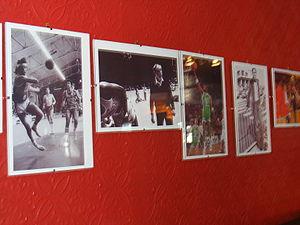
Mur de photographies du Limoges CSP.
Cet article présente l'histoire du Limoges Cercle Saint-Pierre.
Le Limoges Cercle Saint-Pierre, encore appelé Limoges CSP ou CSP, est un club de basket-ball français, créé en 1929 et basé à Limoges.